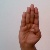
The image shows a hand gesture representing the letter 'B' in Indian Sign Language.